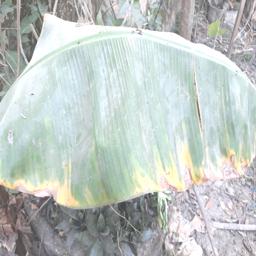
Label: POTASSIUM DEFICIENCY